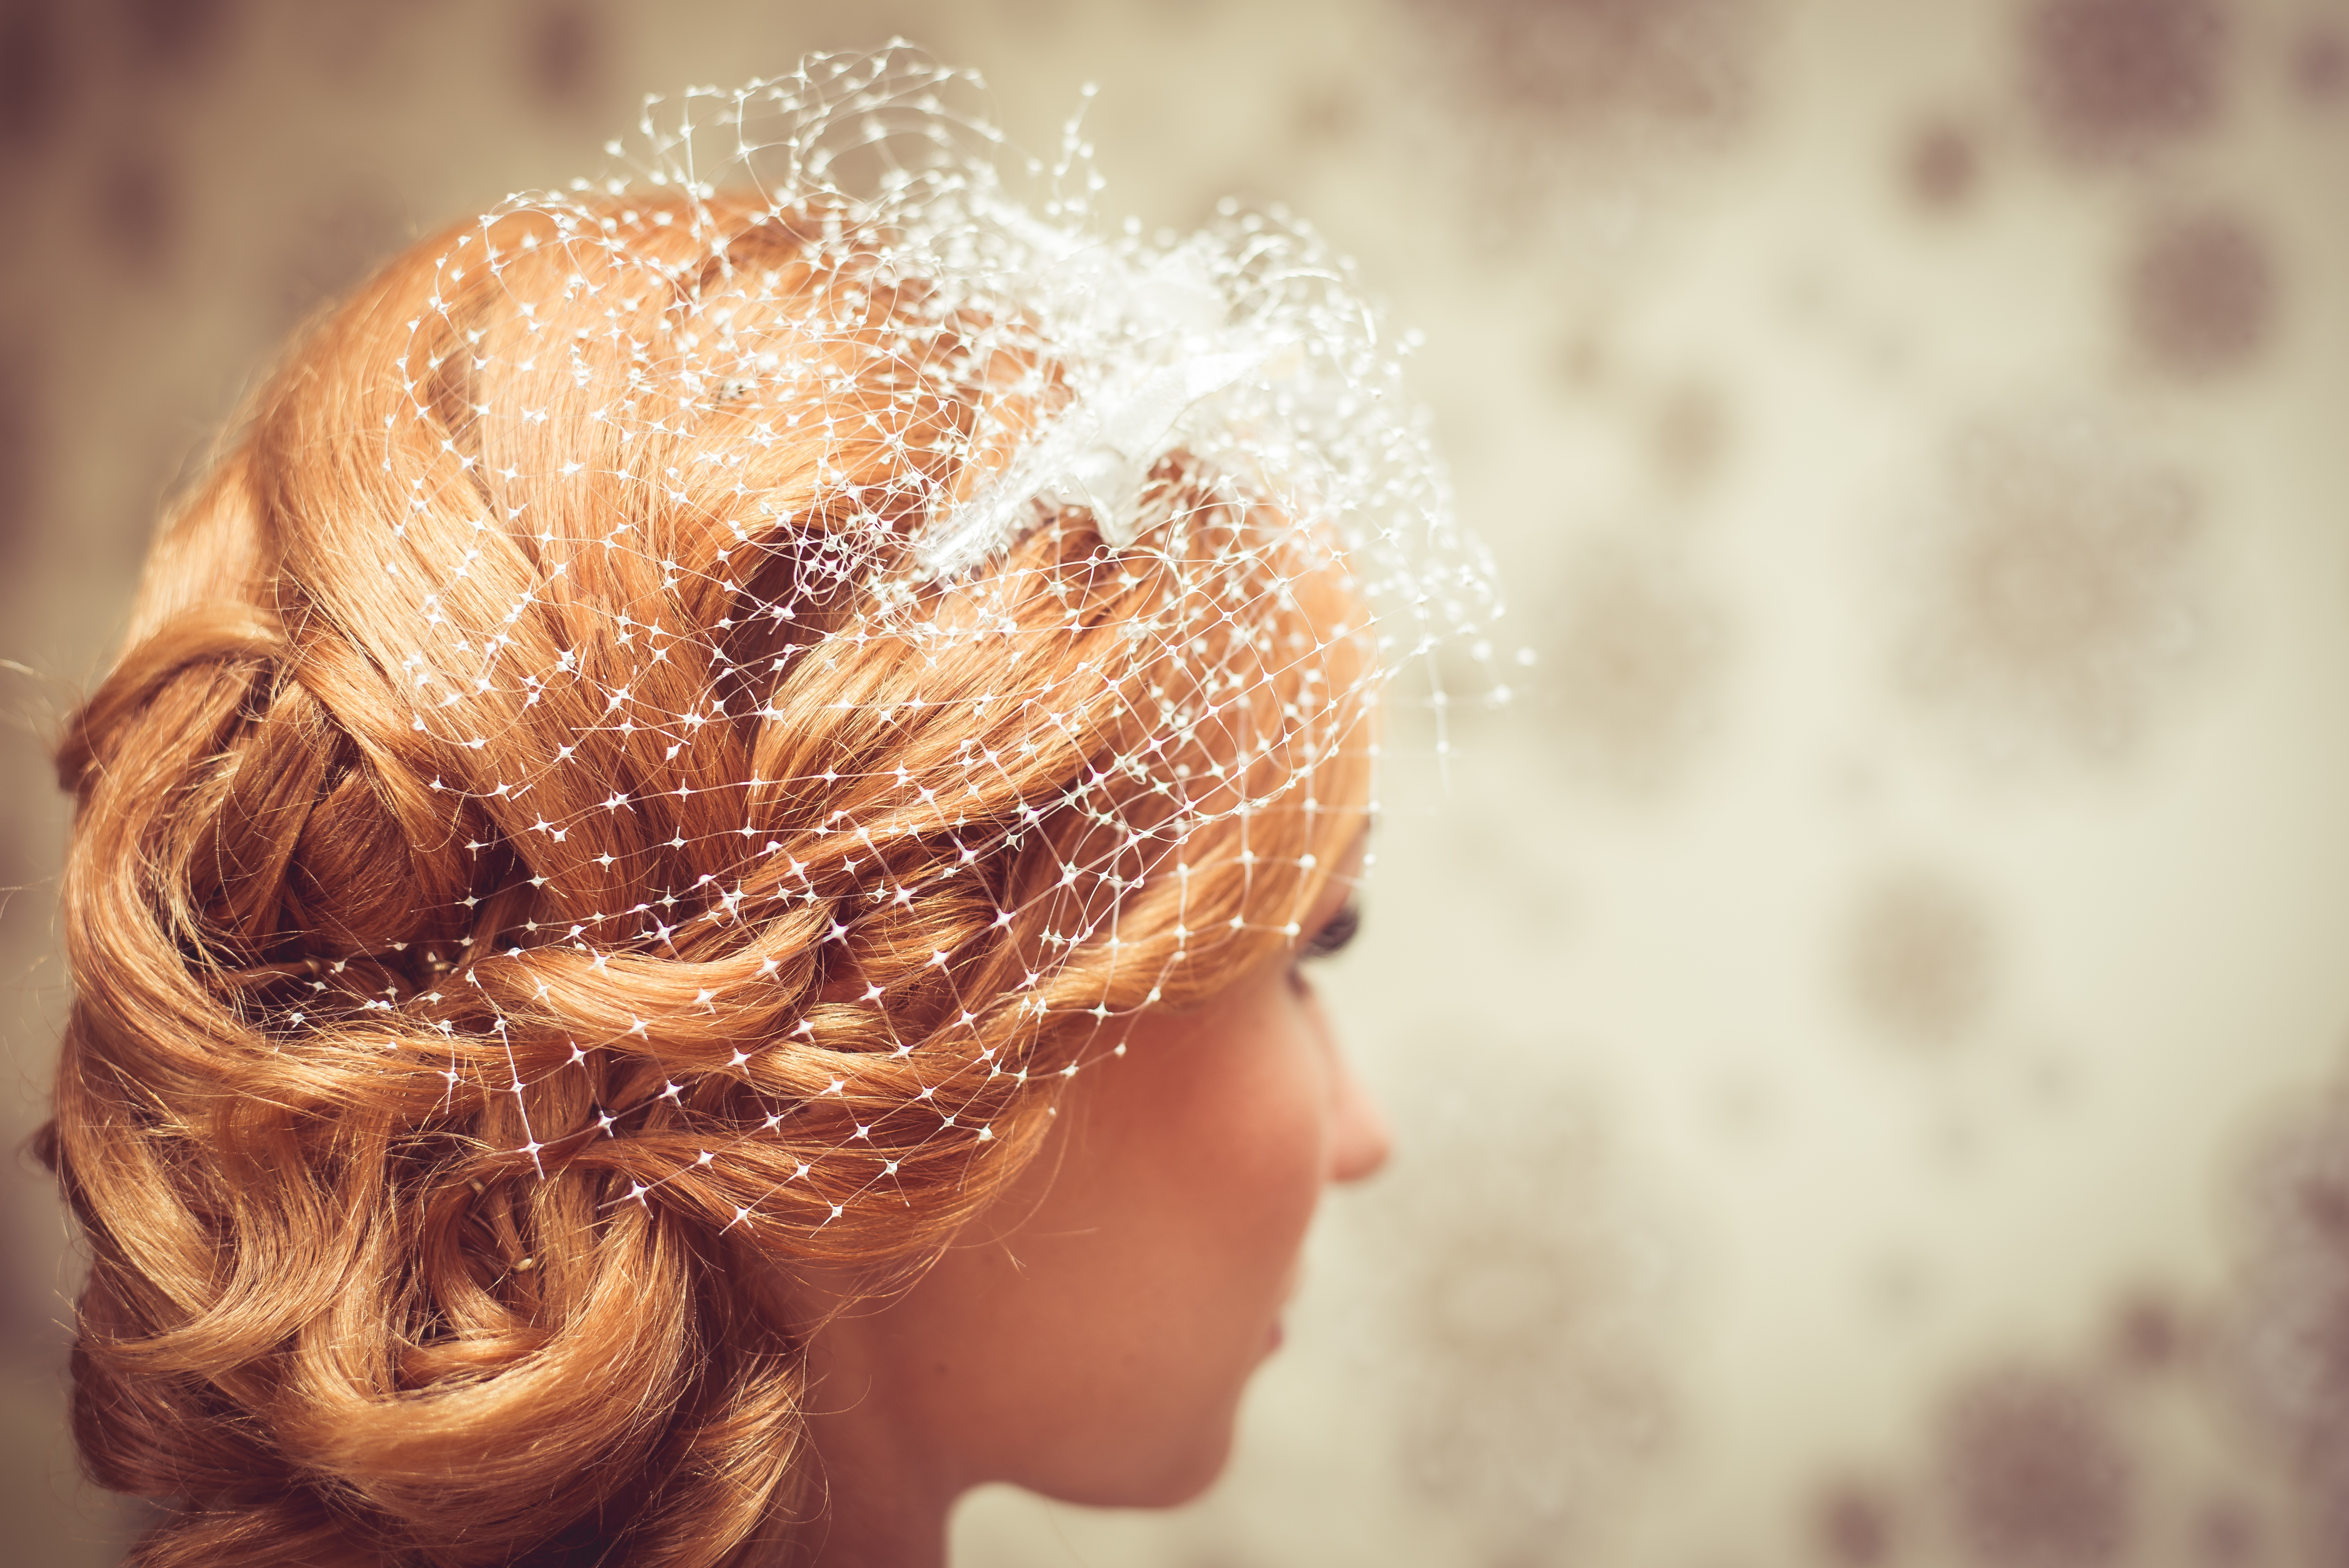
hand, hair, photography, flower, decoration, wedding, bride, hairstyle, close up, eye, beauty, organ, sweetness, macro photography, the adoption of, the ceremony